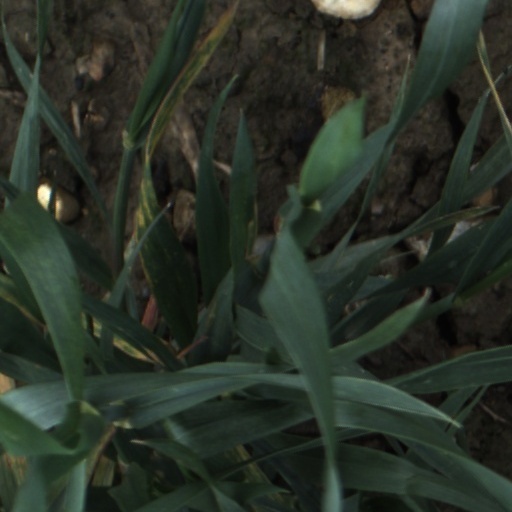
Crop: wheat